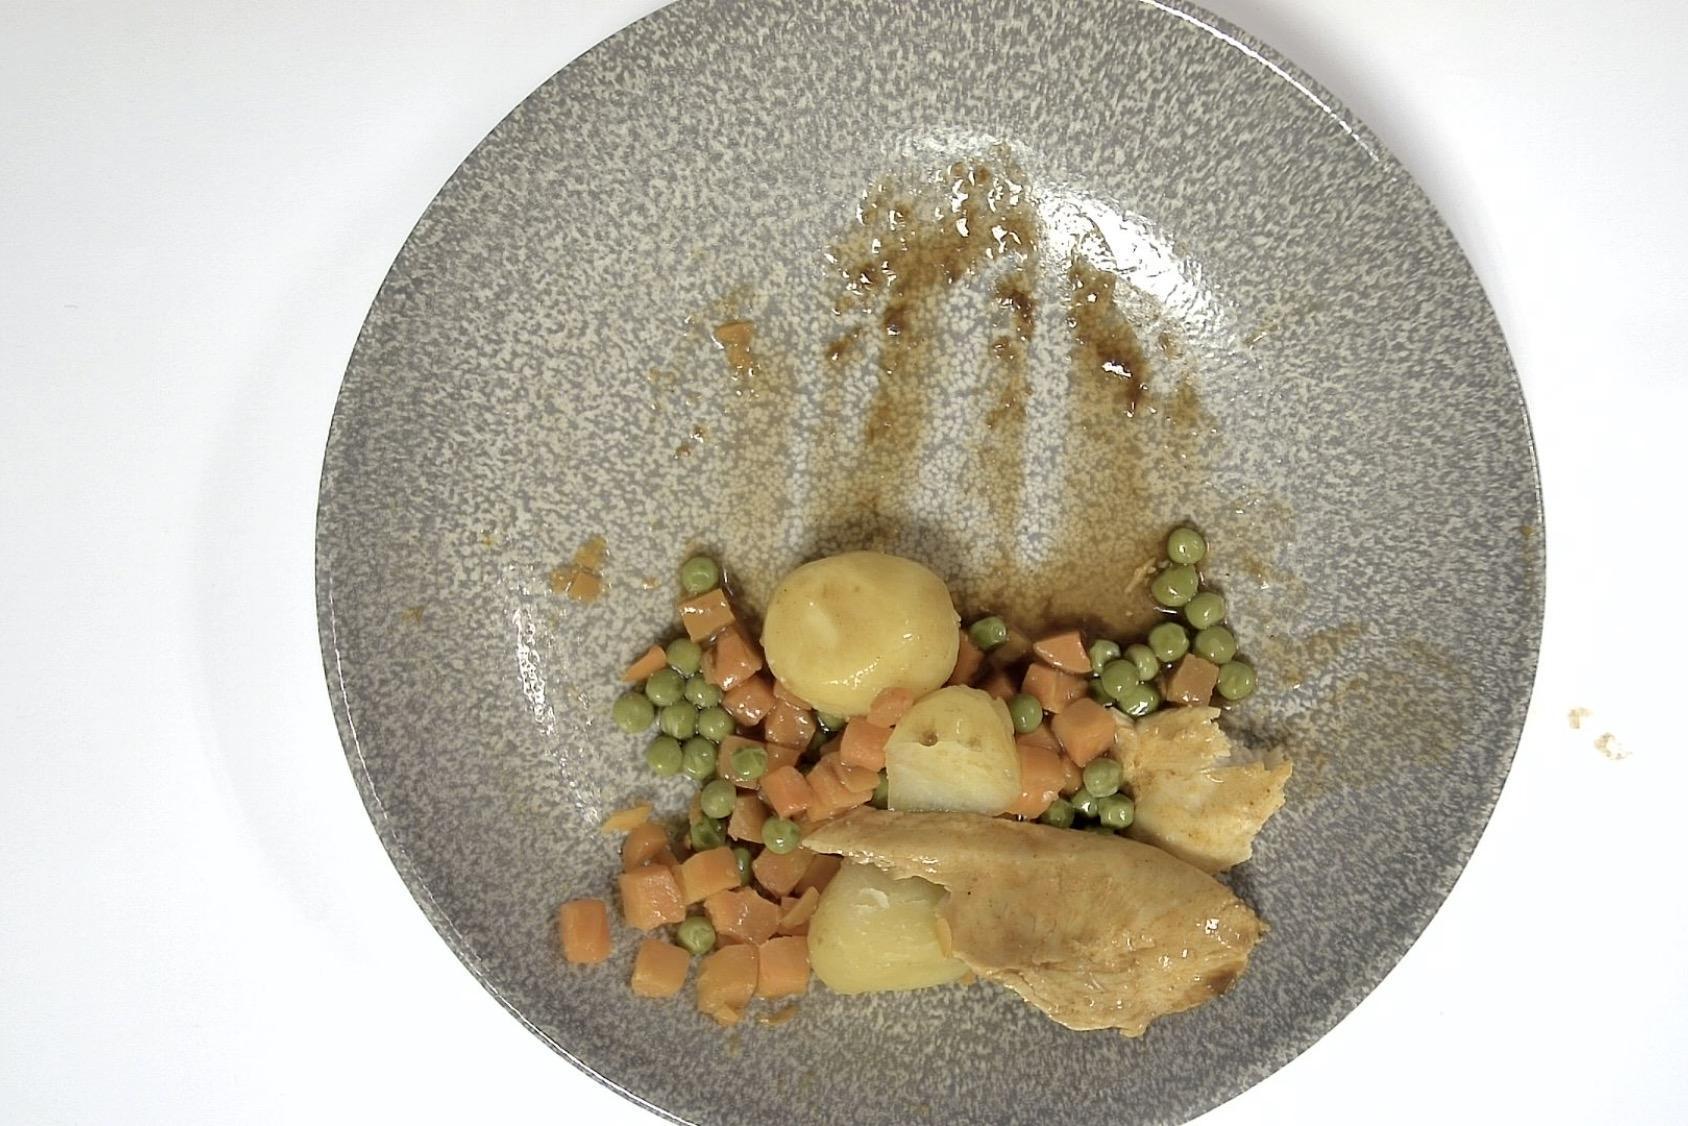
Dish: Hähnchen mit Kartoffeln , Erbsen Möhre und Braune Sauce
Portion size: Normale Portion
Ingredients: potatoes, peas, carrot, brown-sauce, chicken
Weight as served: 336 g
Energy as served: 234,940 kcal (983,980 kJ)
Fat: 4,603 g (saturated: 0,725 g)
Carbohydrates: 25,385 g (sugar: 8,252 g)
Protein: 20,962 g
Salt: 3,824 g
Weight after return: 166 g
Energy after return: 116,072 kcal